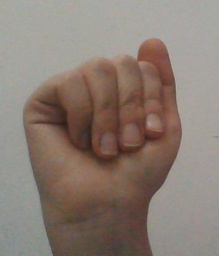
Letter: saad